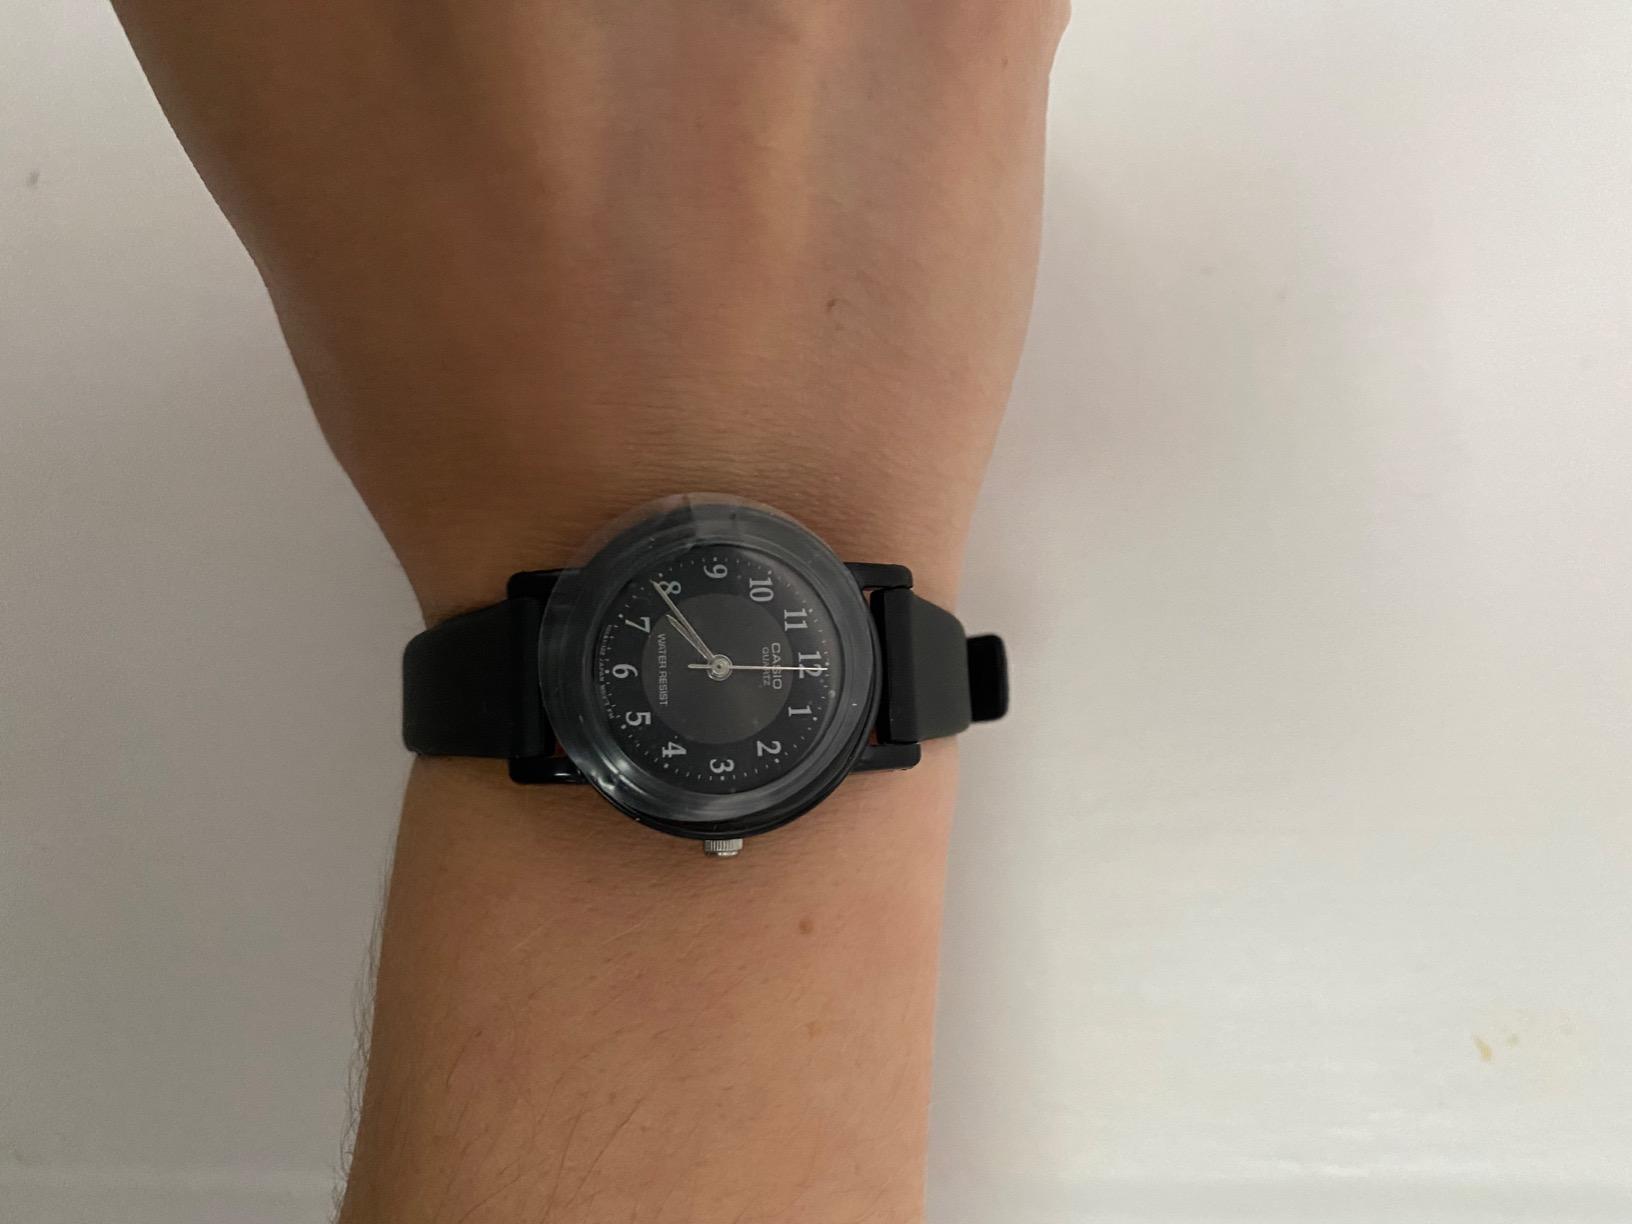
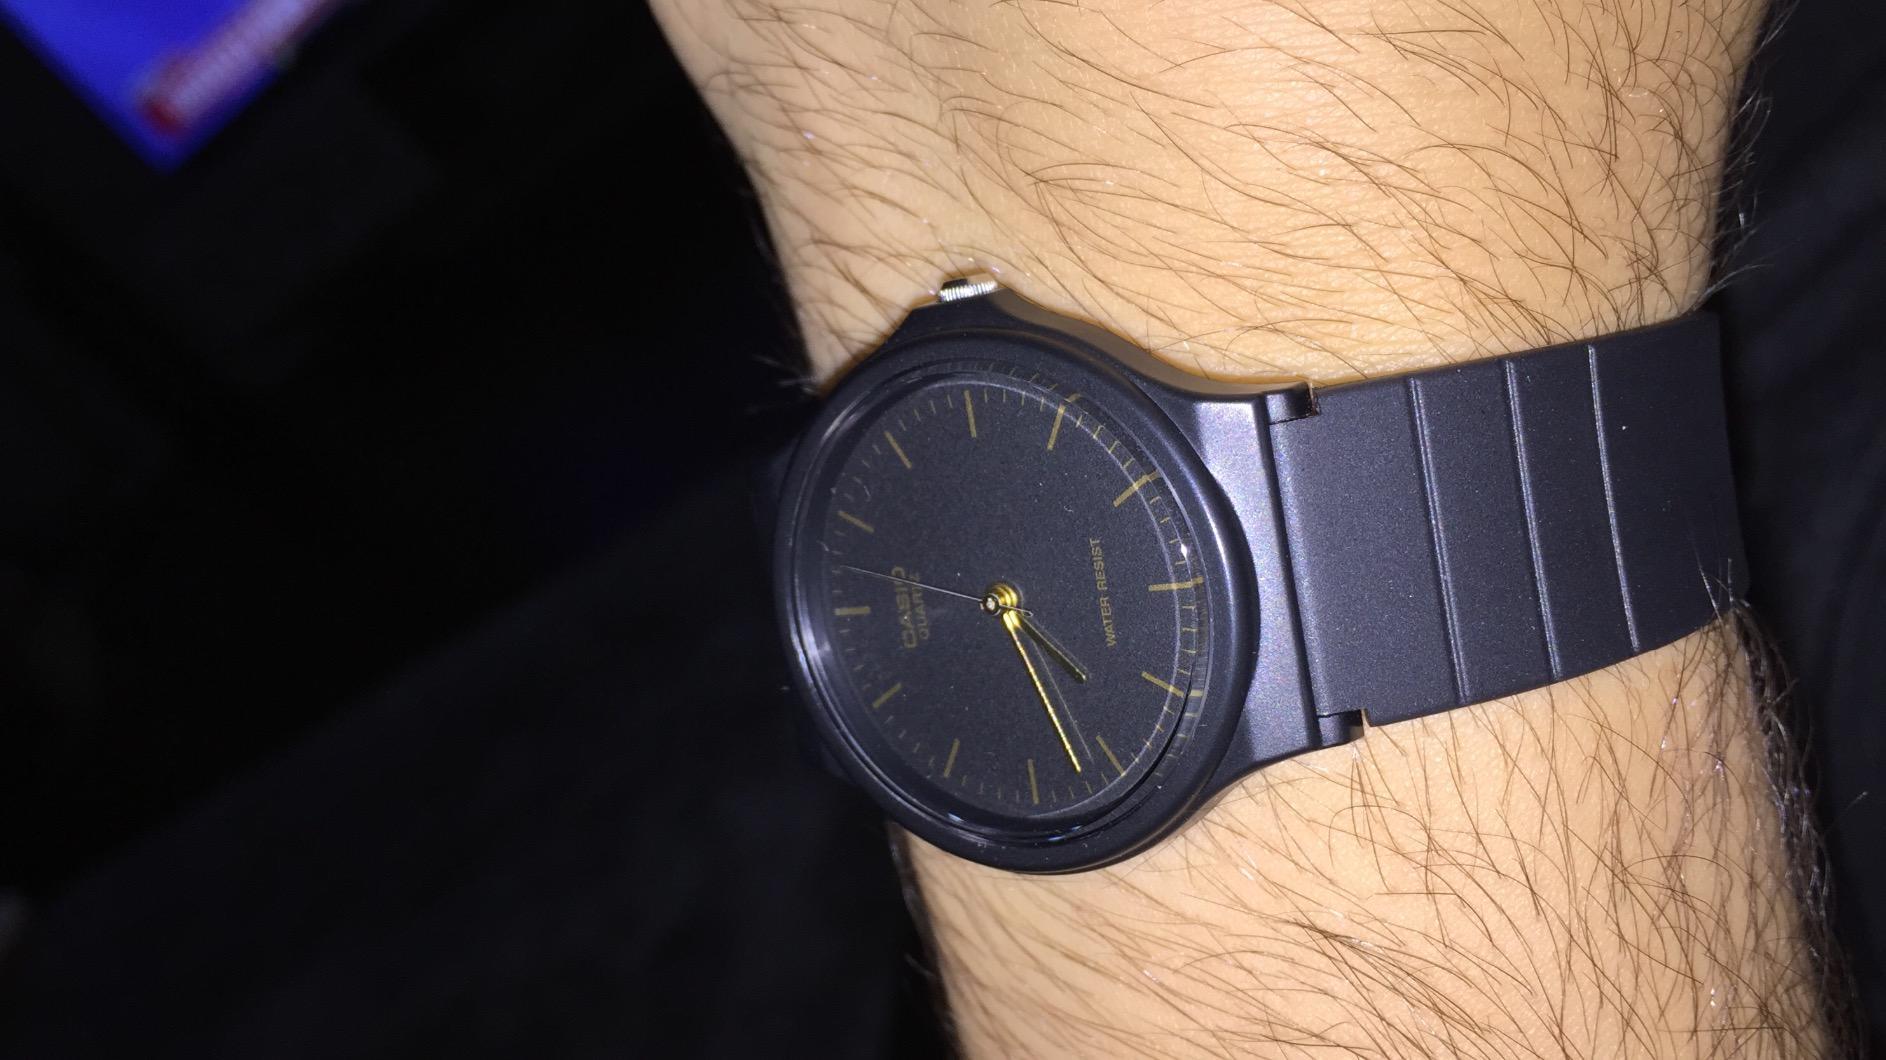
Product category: accessories_watch
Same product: no